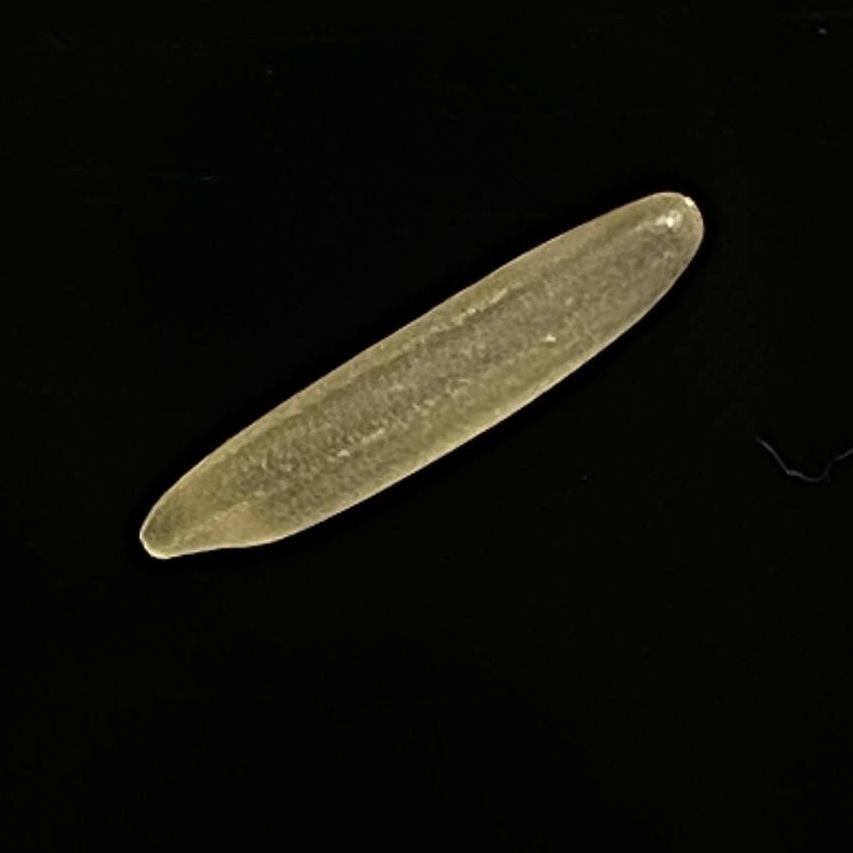
Rice variety: Bashmoti